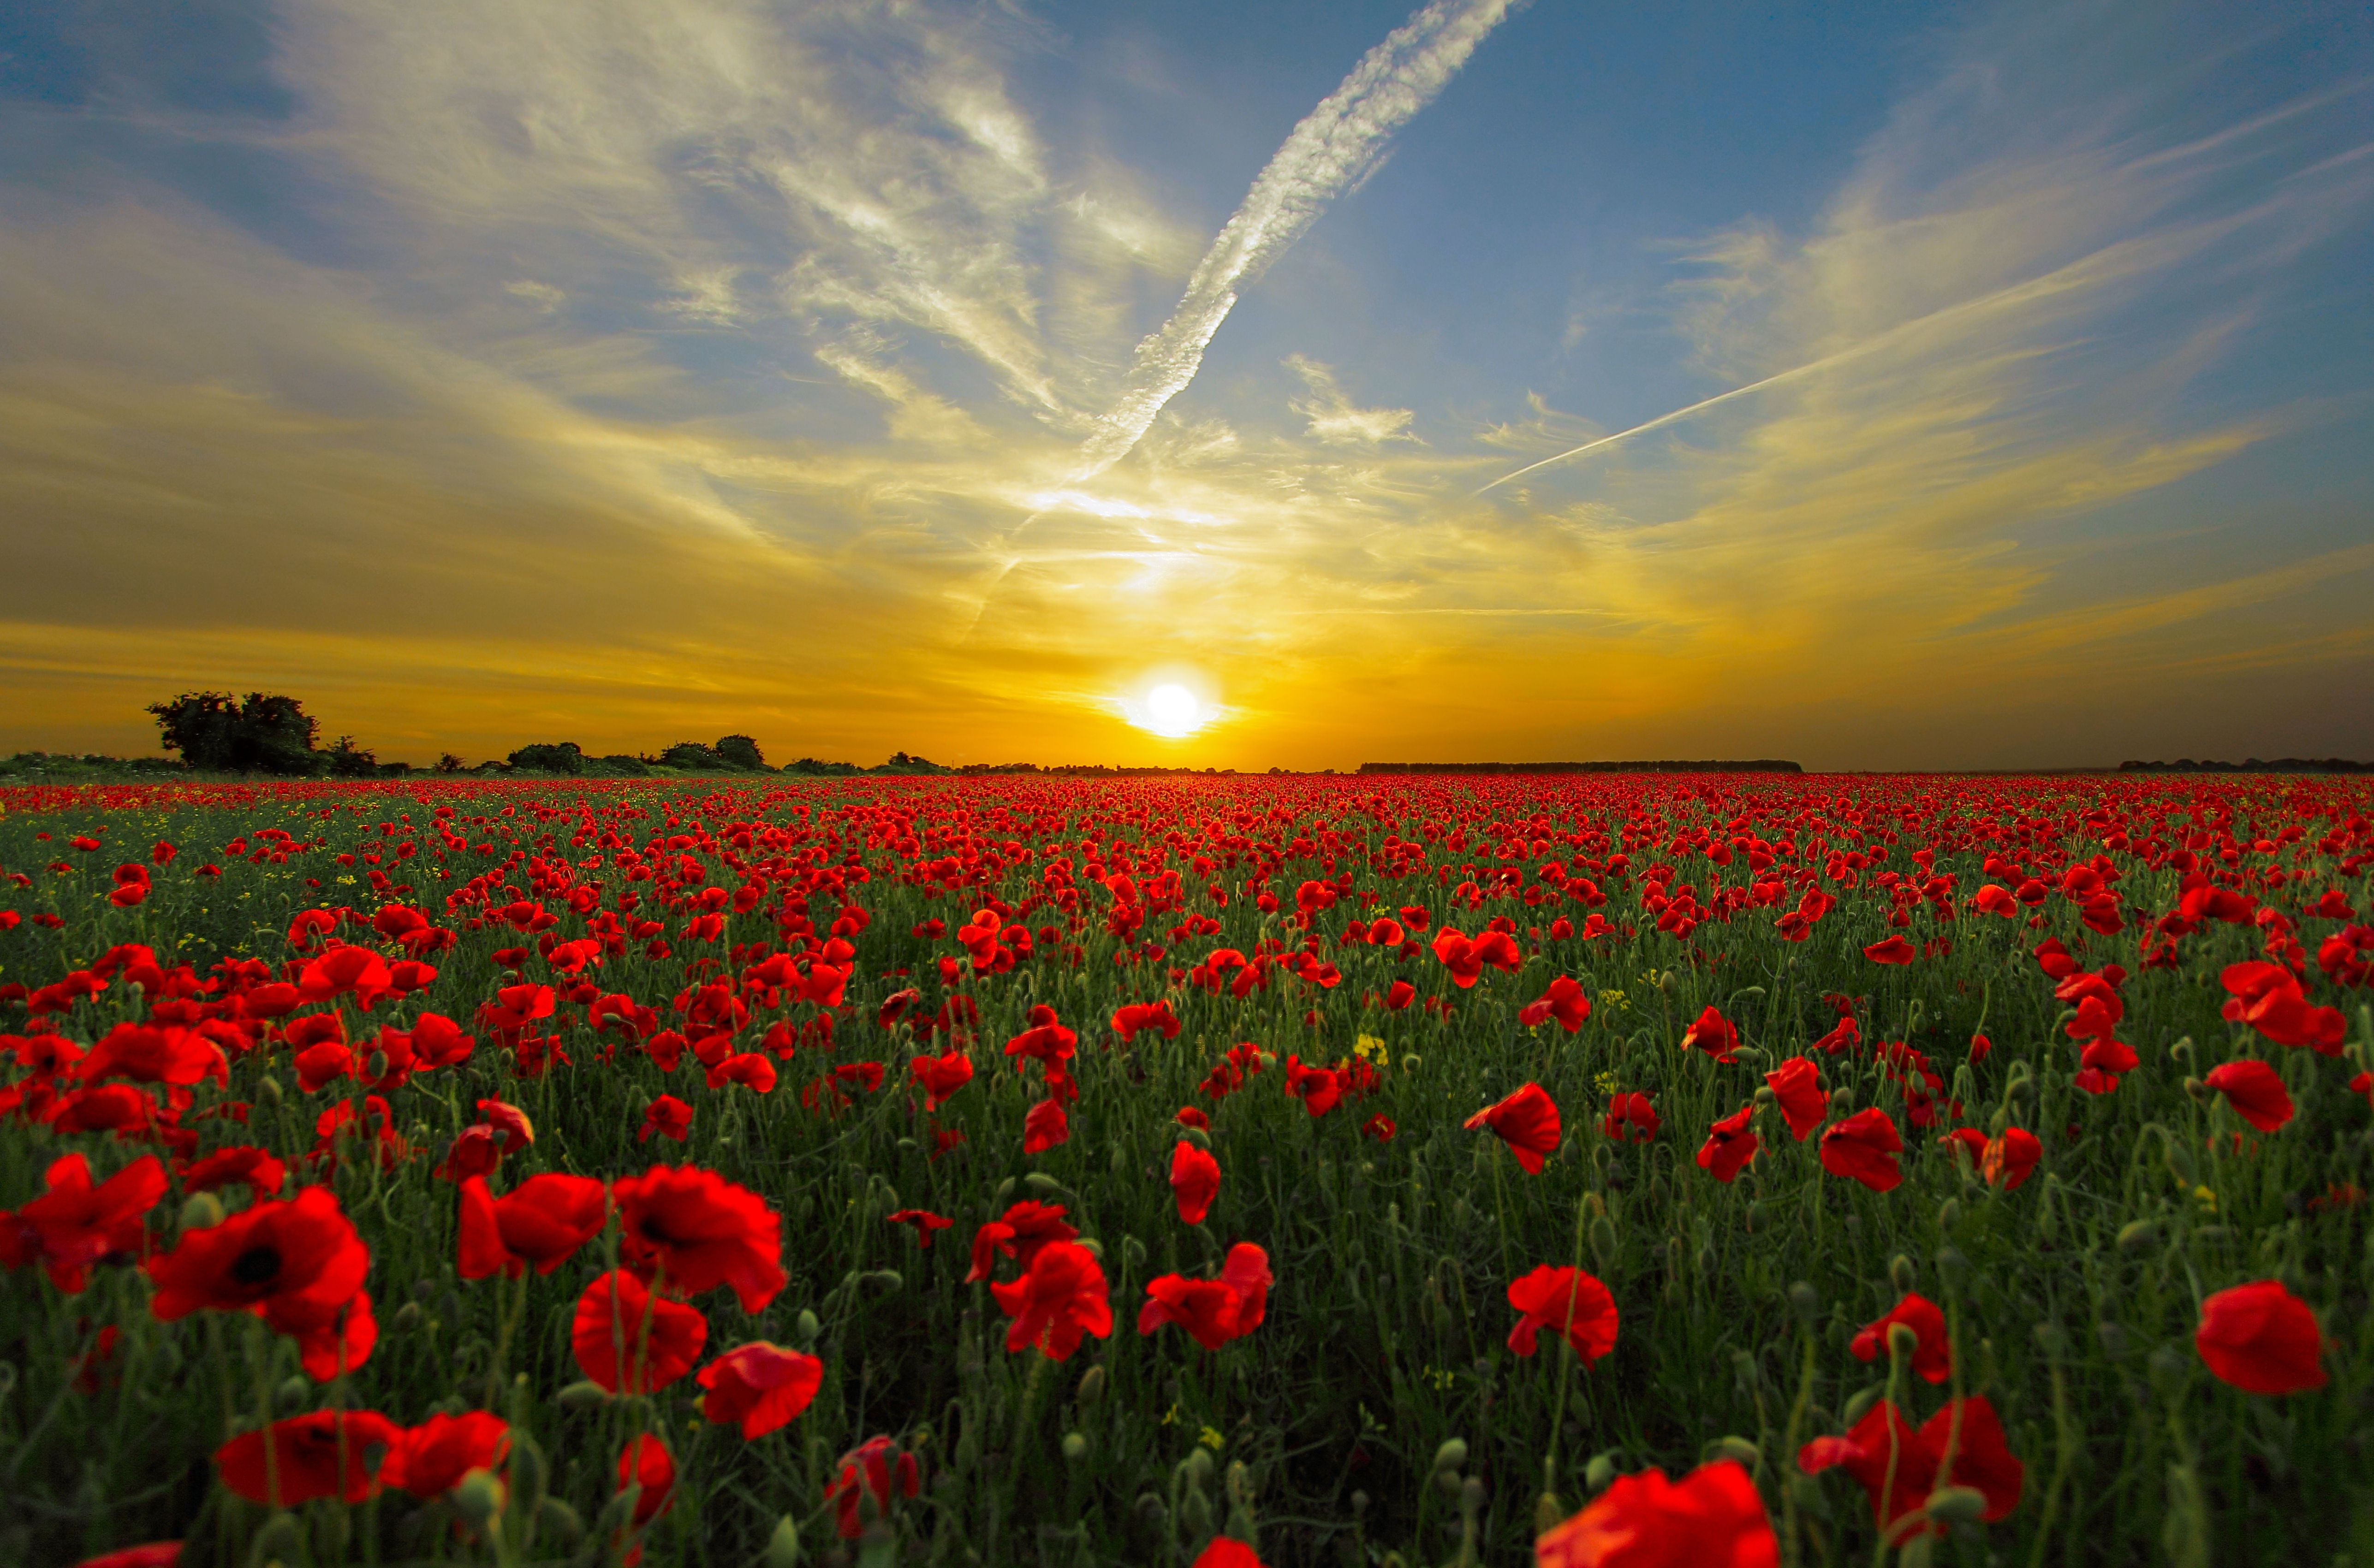
horizon, plant, sky, sun, sunset, field, meadow, prairie, flower, plain, wildflower, grassland, poppy, priroda, flowering plant, field poppy, grass family, land plant